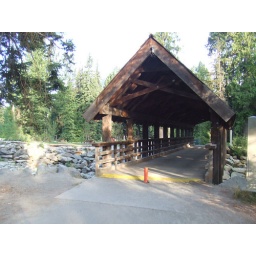
Covered bridge over glacial water stream